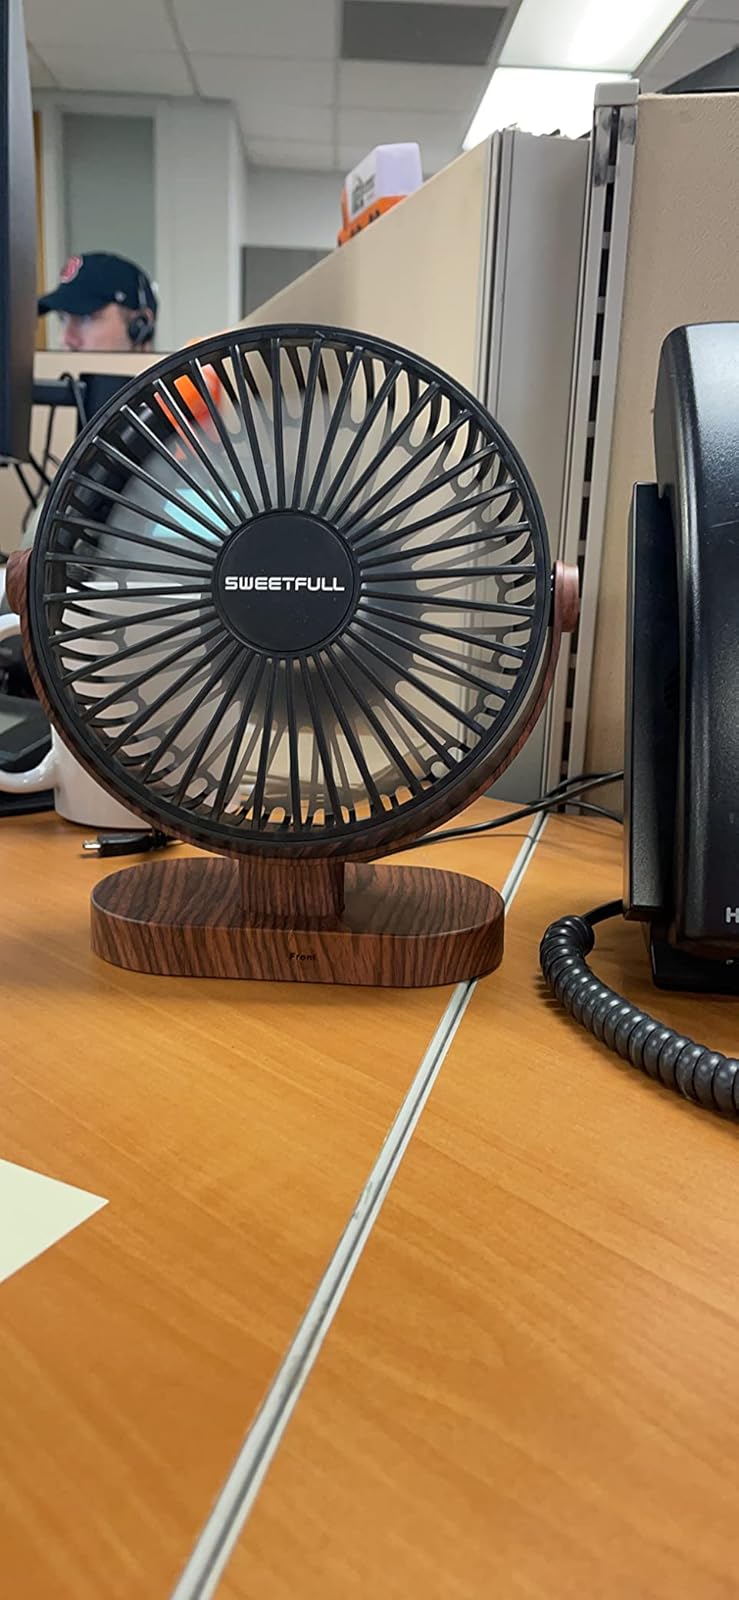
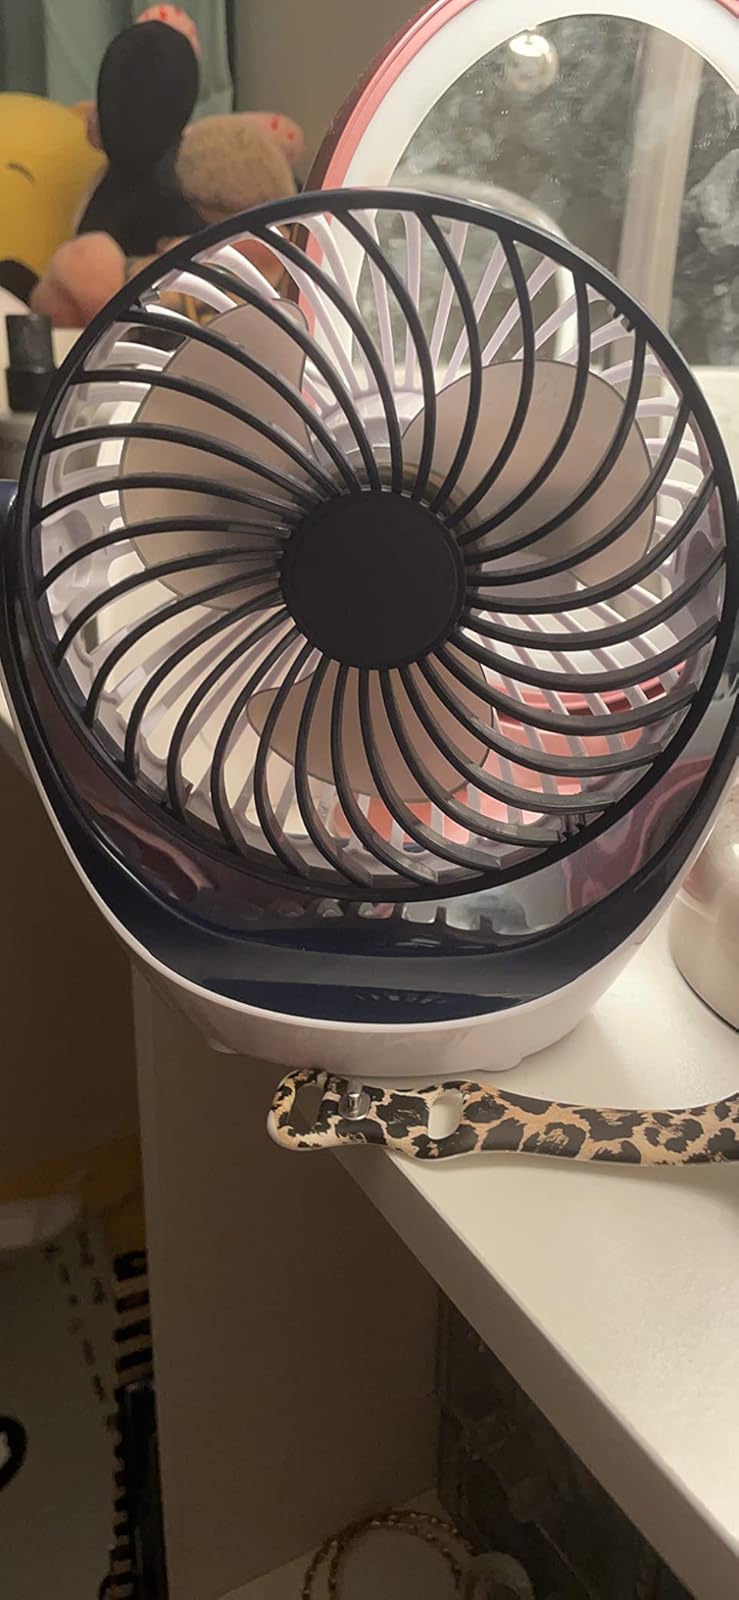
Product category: fan
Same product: no